Aline Sitoe Diatta

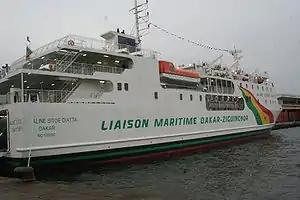
The MV "Aline Sitoe Diatta", christened in 2008 to travel the route from Dakar to Ziguinchor.

Since her death, Diatta has become one of the best known symbols of resistance in West Africa, and a national symbol in Senegal, especially in Casamance. The Girls University Students Hostel Campus in Dakar, near Cheikh Anta Diop University is named Cité Aline Sitoe Diatta, the main Stadium in Ziguinchor bears her name as well, and numerous schools, businesses, and organizations are named after her. The passenger ferry MV "Aline Sitoe Diatta" is named for her.